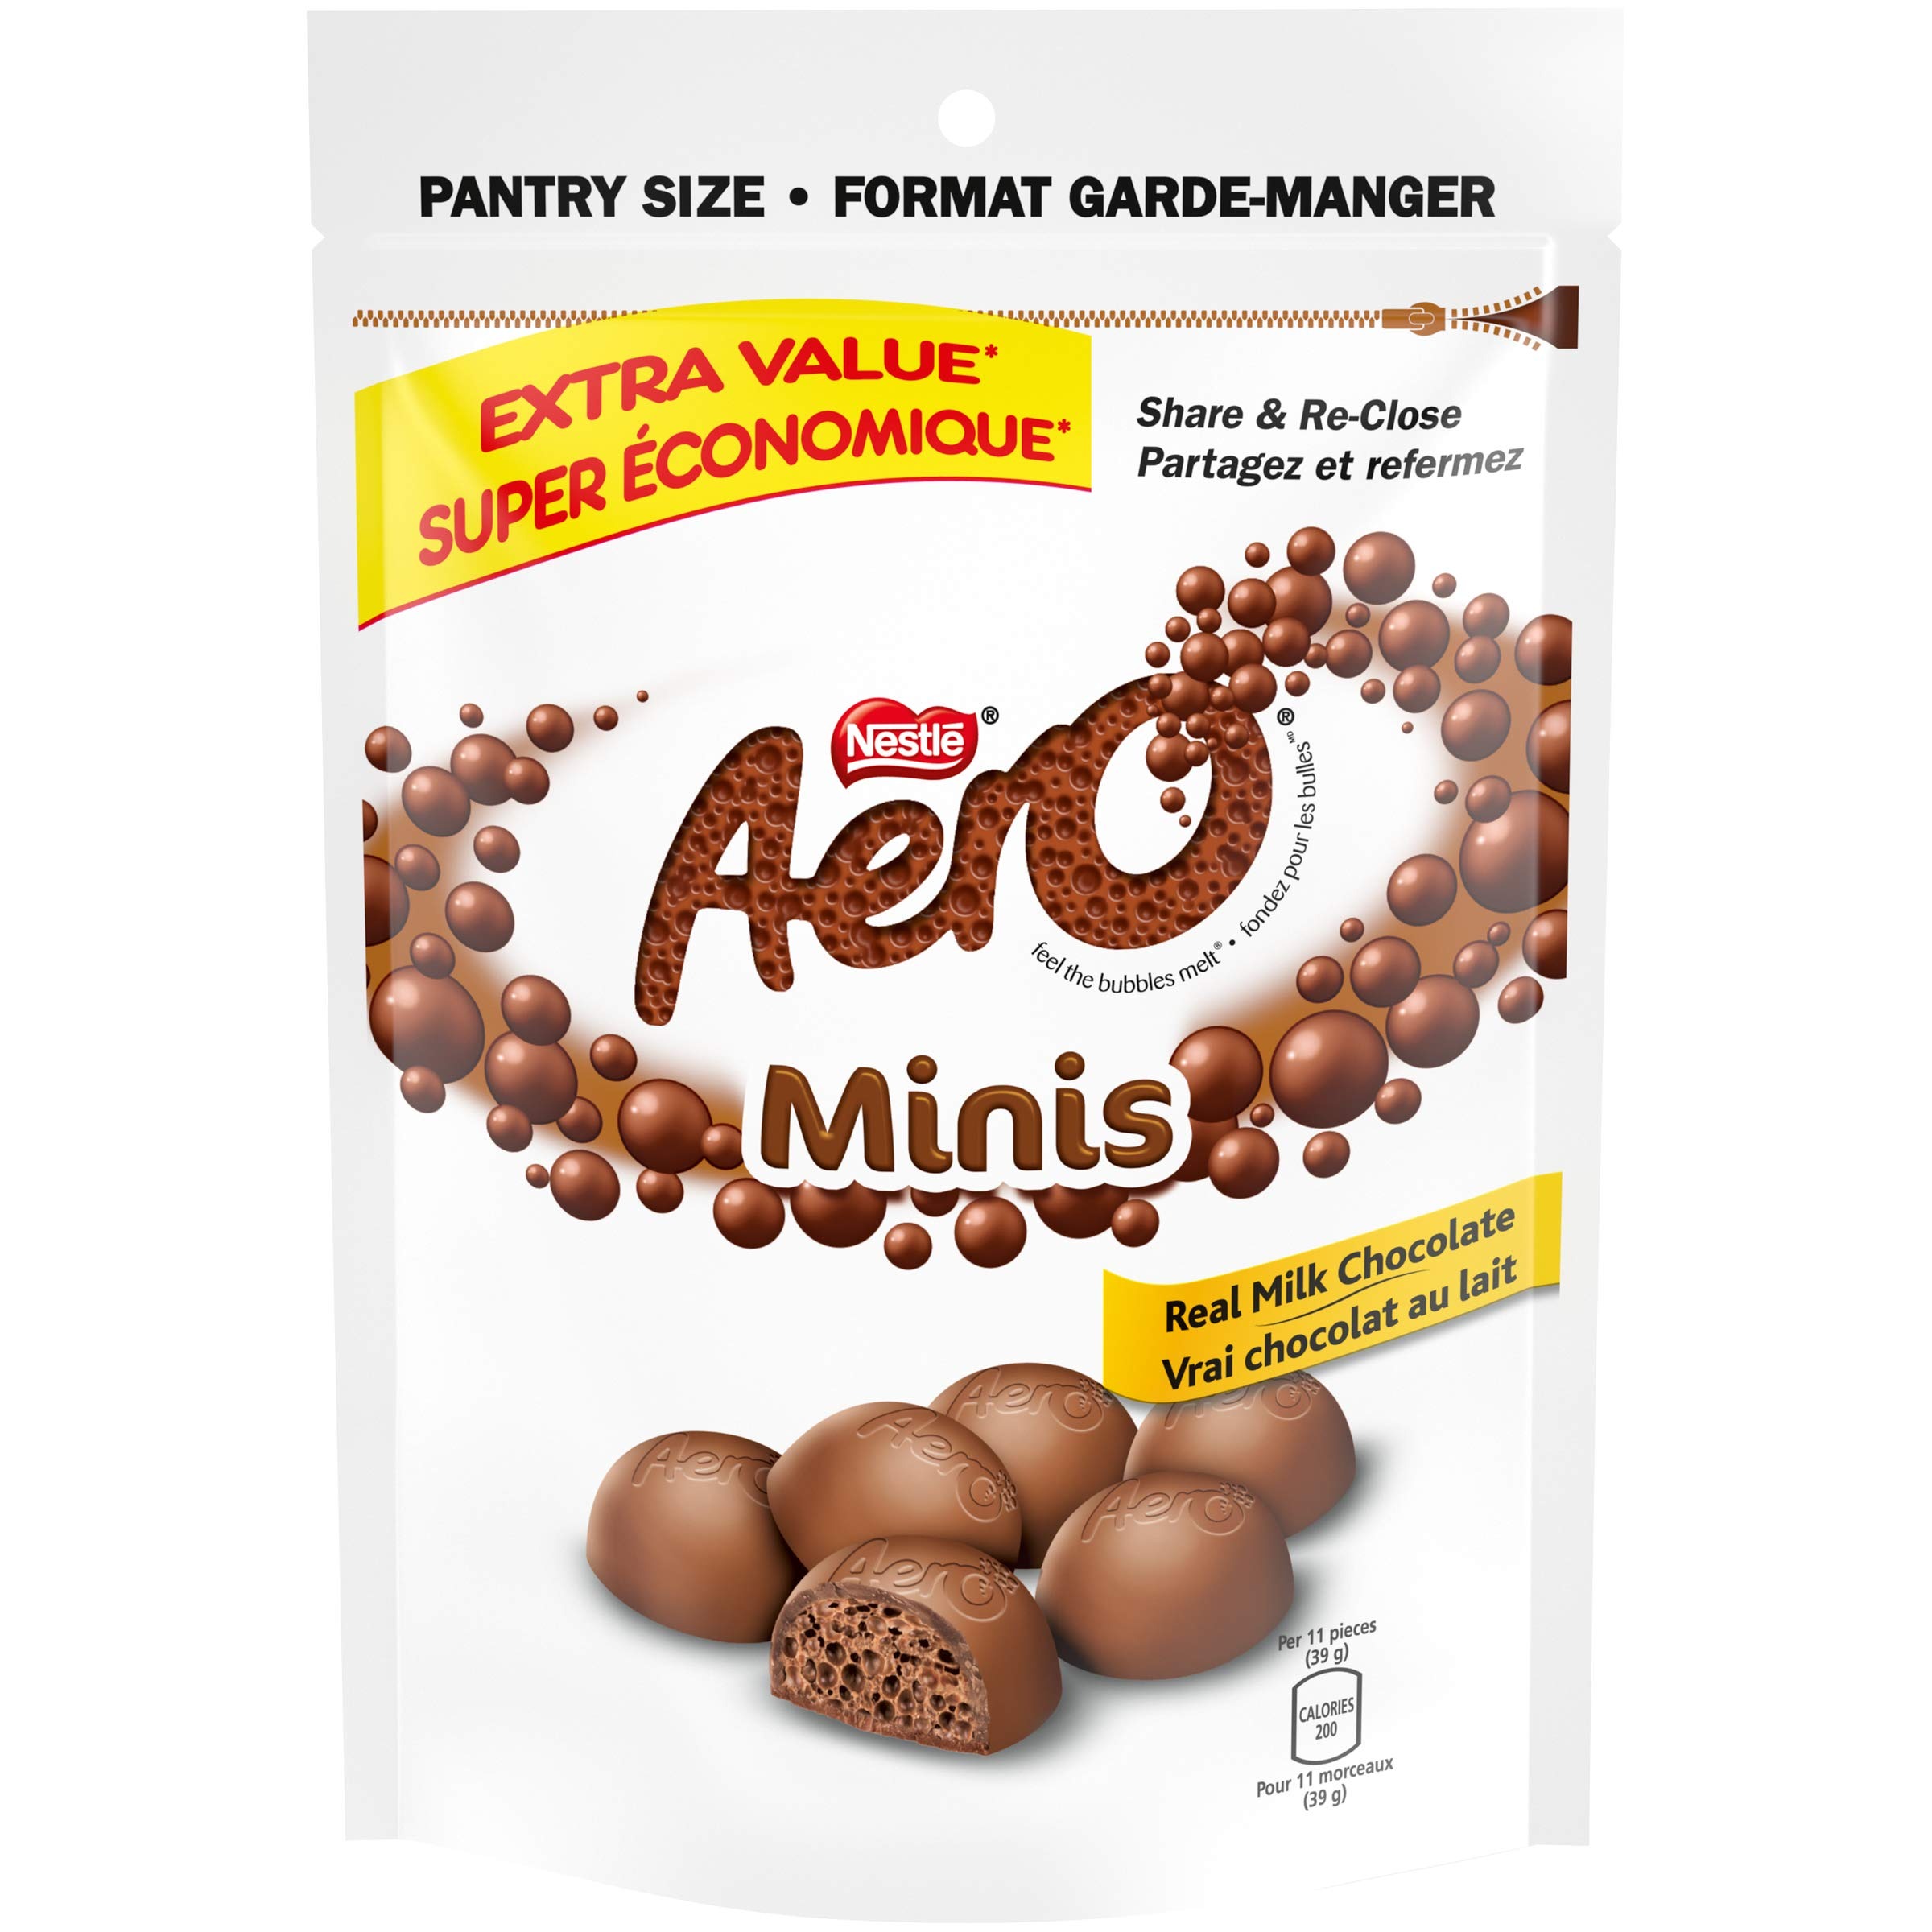
Item Name: Nestle Aero Milk Chocolate Minis Pouch, 800g/1.7lbs. {Imported from Canada}
Value: 27.2
Unit: Ounce

Price: 31.71